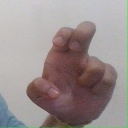
अक्षर: अ